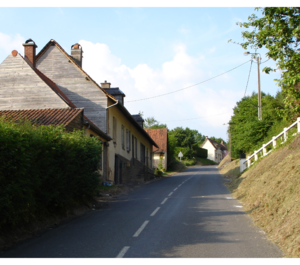
La côte de Mouriez, dénommée localement ""Côte Bruges"" (année 2009)"
Mouriez est une commune française située dans le département du Pas-de-Calais en région Hauts-de-France.